Brandenburg–Pomeranian conflict

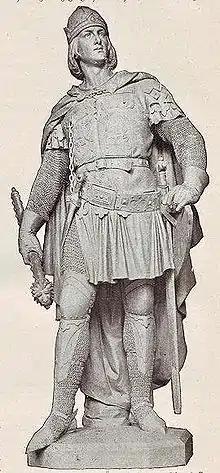
Louis V, Duke of Bavaria (Louis the Brandenburger)

After Louis of the House of Wittelsbach, later crowned Louis IV, Holy Roman Emperor, had decided the war against the House of Habsburg in his favour in September 1322, he gave the Margraviate of Brandenburg to his seven-year-old son, Louis V "the Brandenburger" in 1323. The formal investiture was issued in 1324, and included the Duchy of Pomerania as a Brandenburgian fief. Rudolf I in late 1324 withdrew from Brandenburgian areas in turn for a compensation, The House of Wittelsbach subsequently gained control over the margraviate until they were in full charge in 1343. During this process, the Pomeranians had to withdraw from the Uckermark after a series of battles throughout the late 1320s and early 1330s. In 1330, they took their duchy as a papal fief to circumvent Brandenburg's claims. In 1338, they concluded a peace with Brandenburg, who renounced her claims on overlordship but maintained the right of succession.